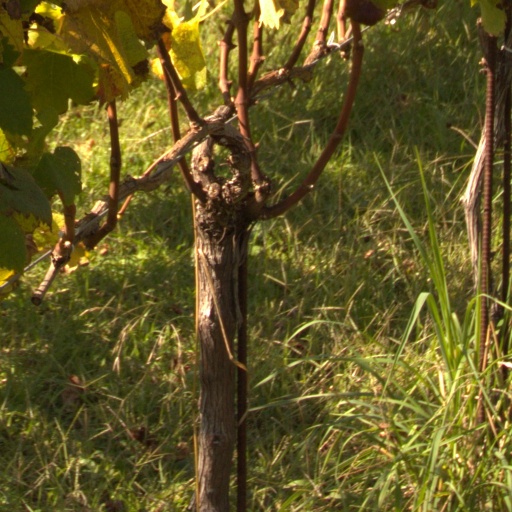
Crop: grape